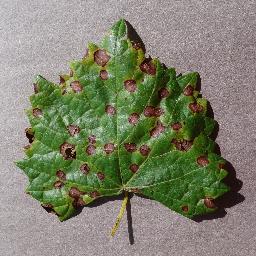
Label: Grape___Black_rot